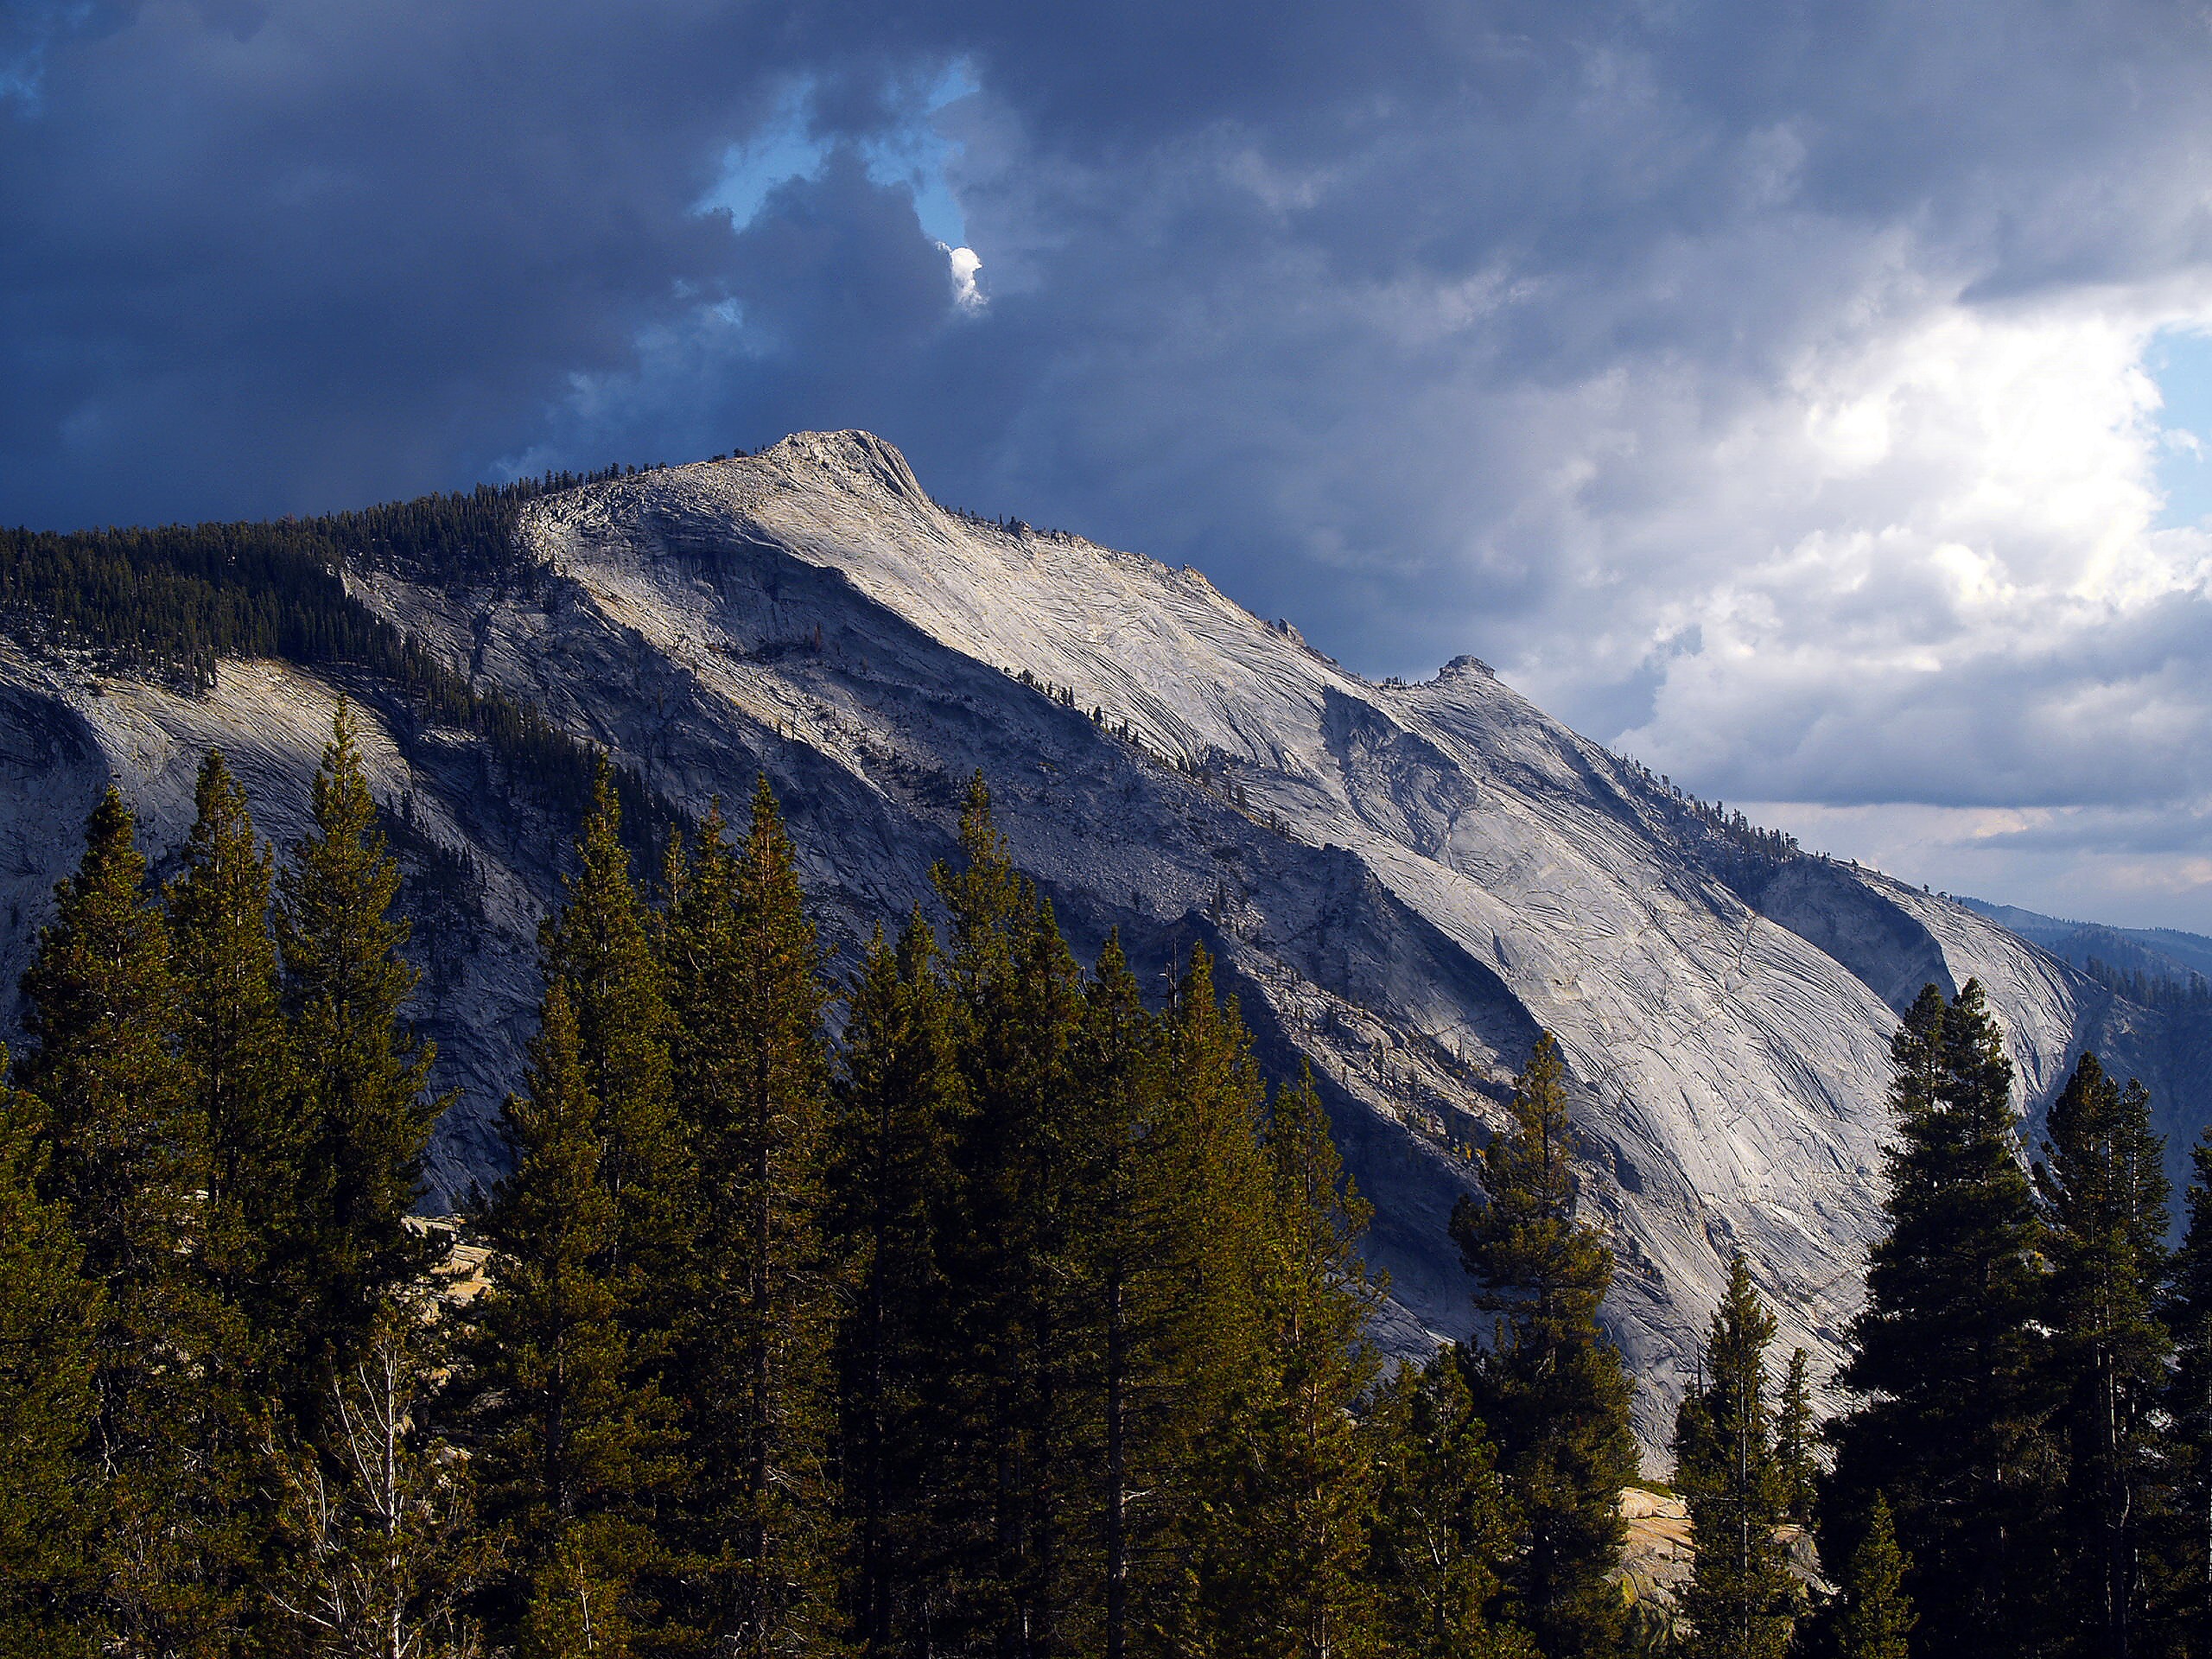
landscape, tree, nature, forest, rock, wilderness, mountain, snow, winter, cloud, mountain range, scenery, weather, usa, california, season, ridge, summit, yosemite national park, alps, thunderstorm, fell, landform, geographical feature, mountainous landforms